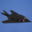
Label: airplane